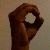
The image shows a hand gesture representing the letter 'O' in Indian Sign Language.